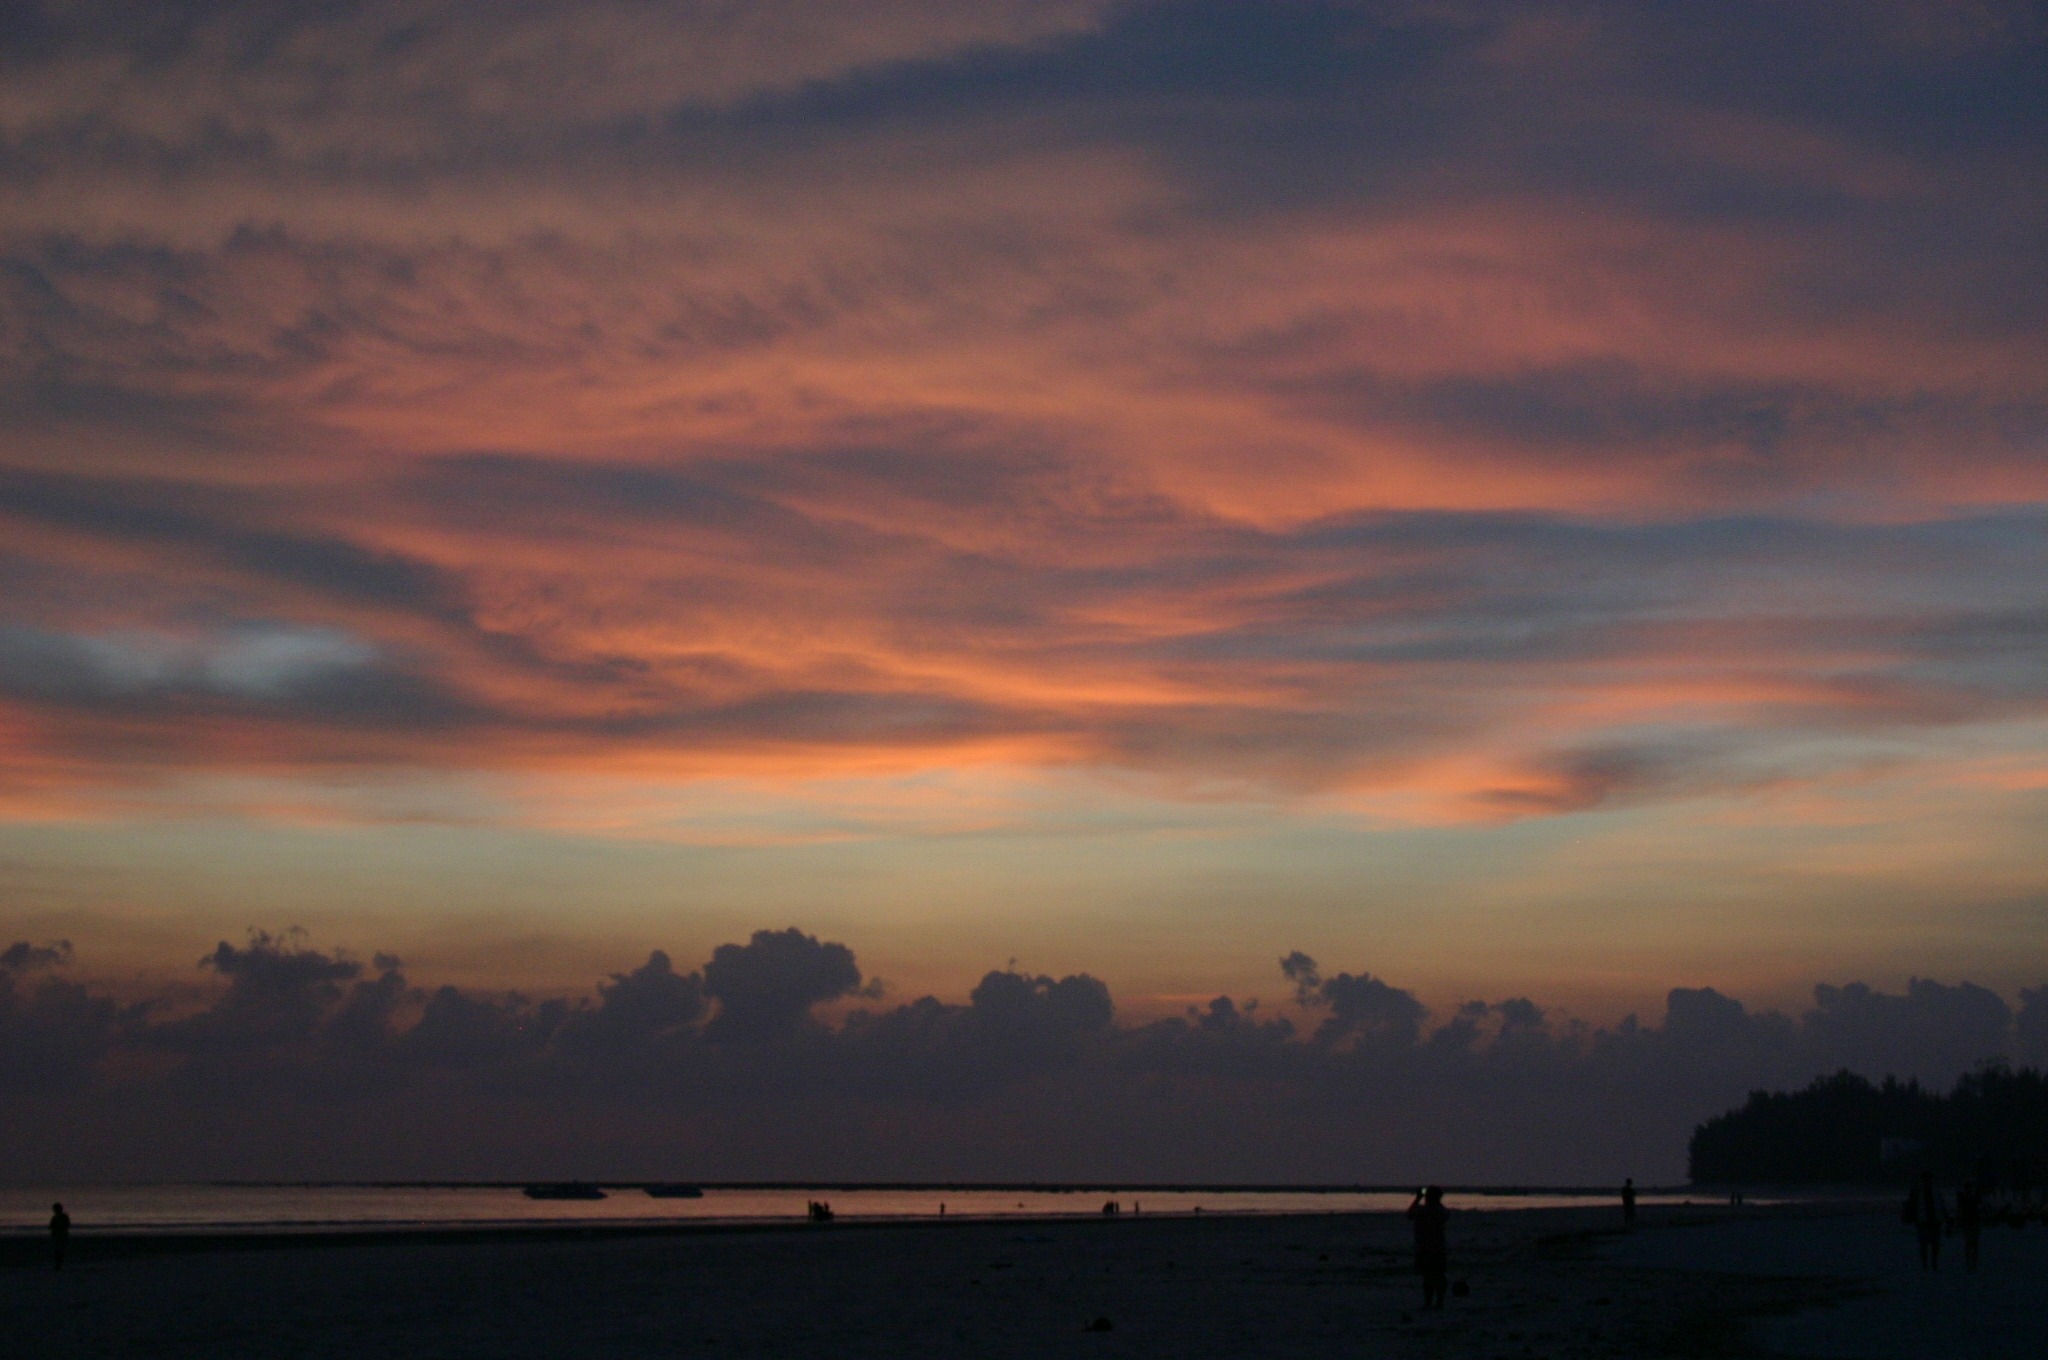
sea, horizon, cloud, sky, sunrise, sunset, morning, lake, dawn, atmosphere, dusk, evening, reflection, clouds, loch, abendstimmung, afterglow, red sky at morning